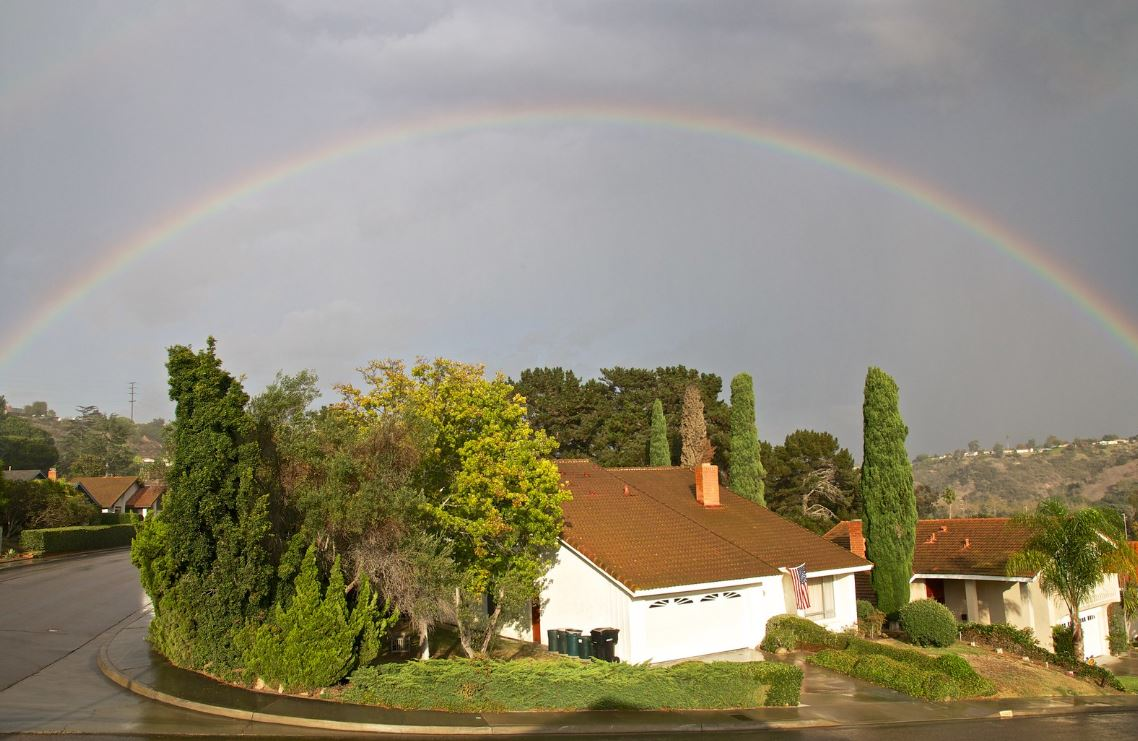
Fire: no
Smoke: no